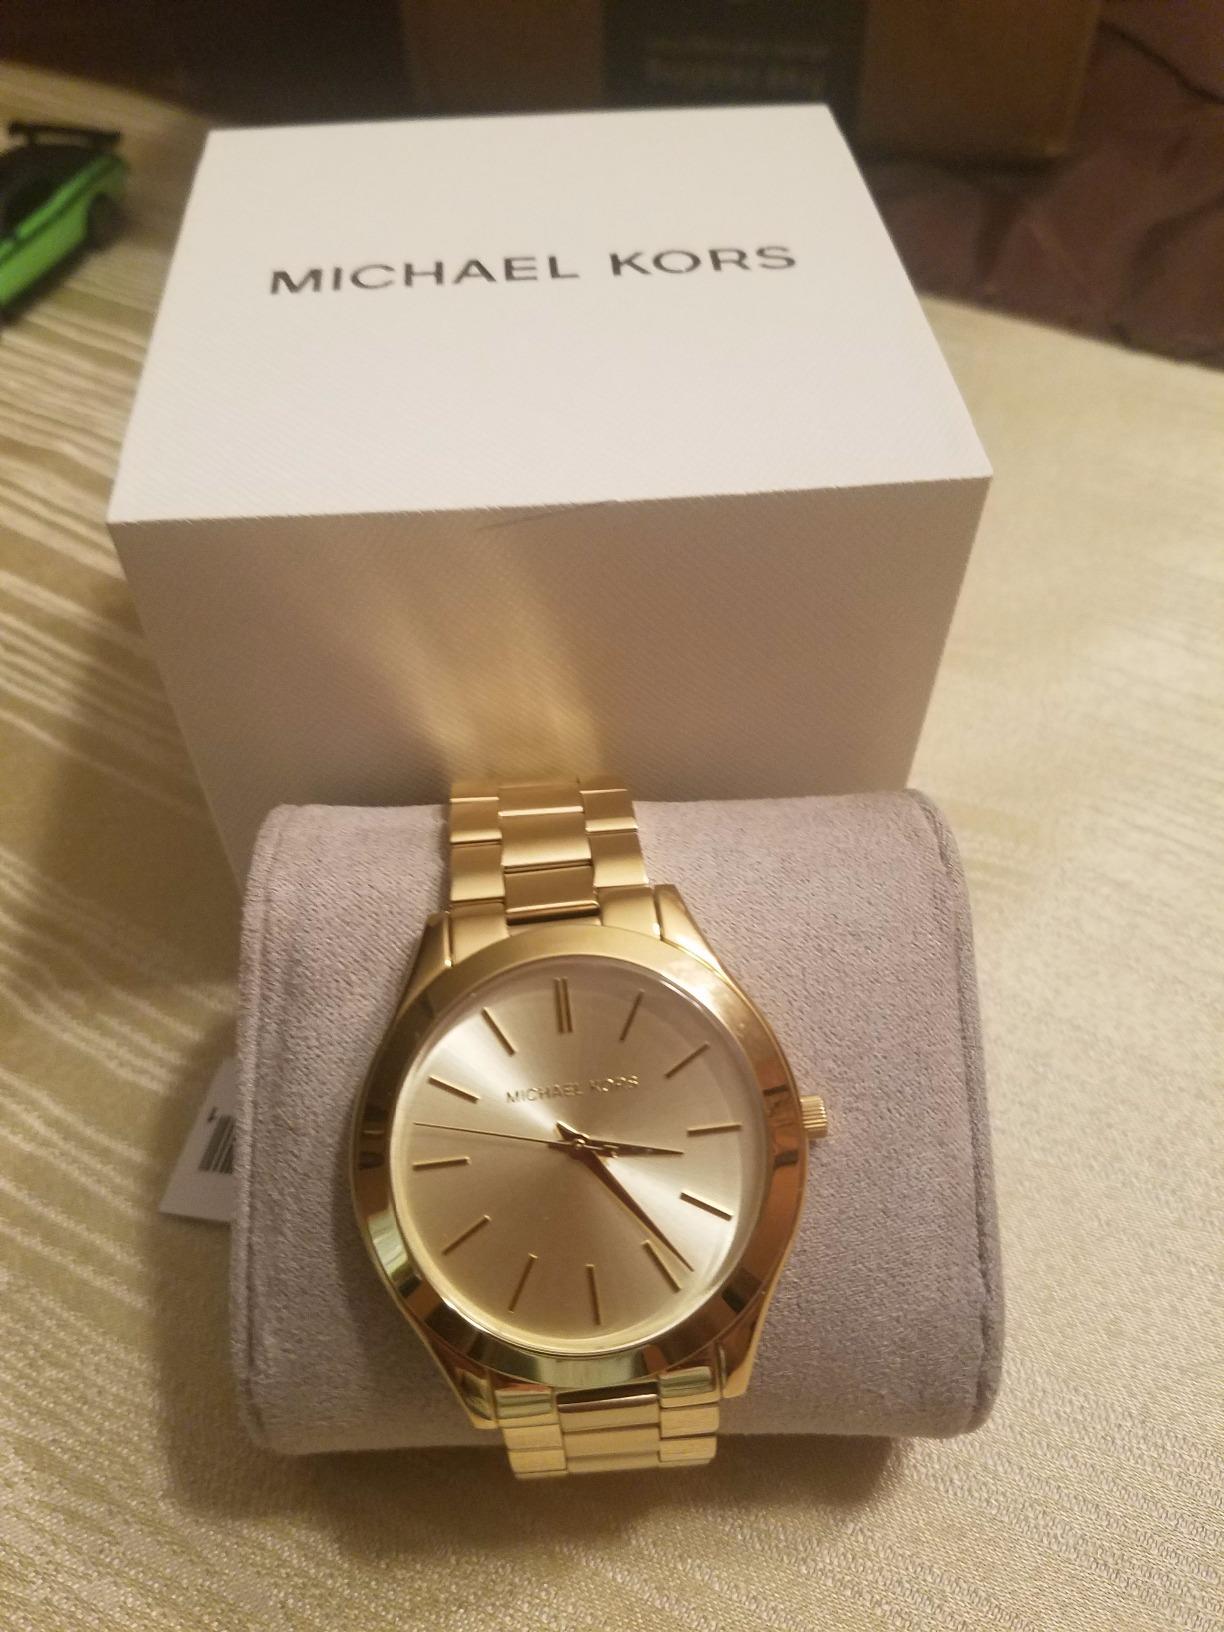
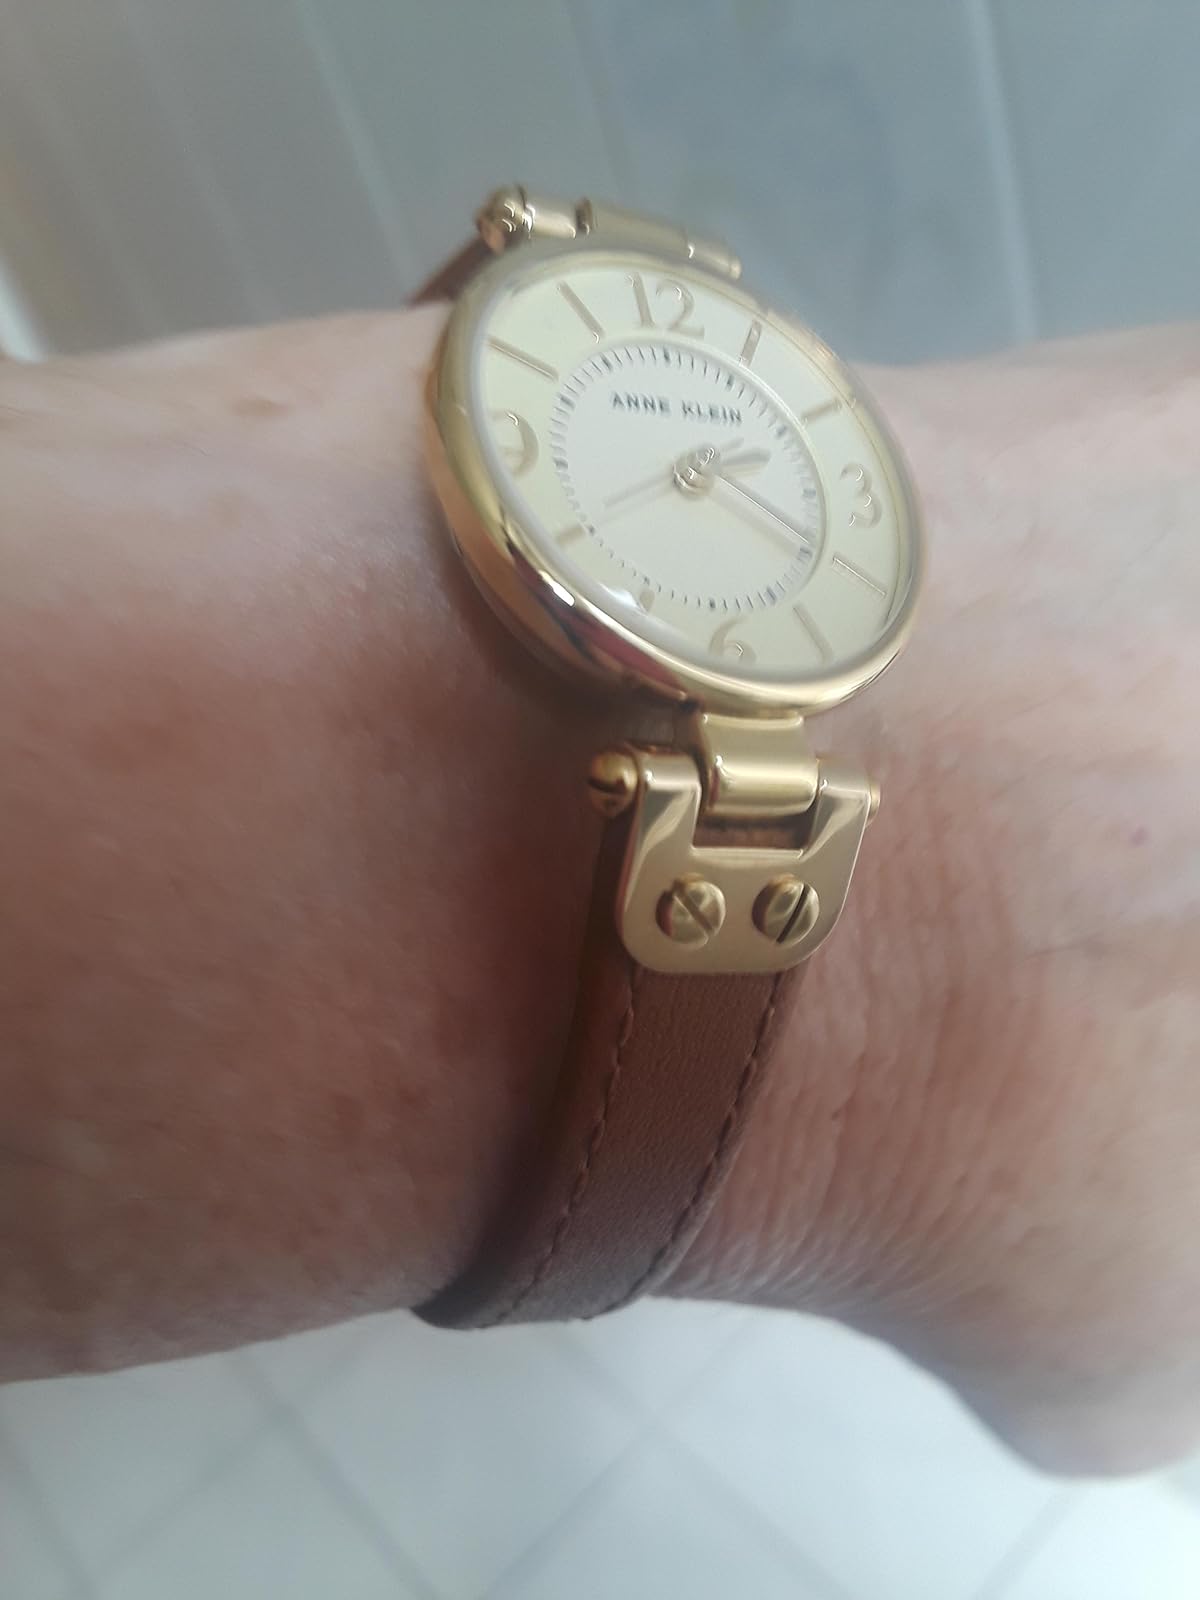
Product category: accessories_watch
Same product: no